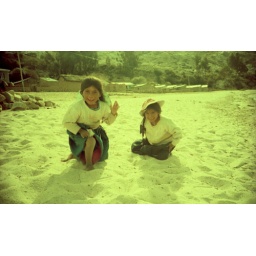
two girls who we made a sand castle with in a village on isla del sol, largo titicaca